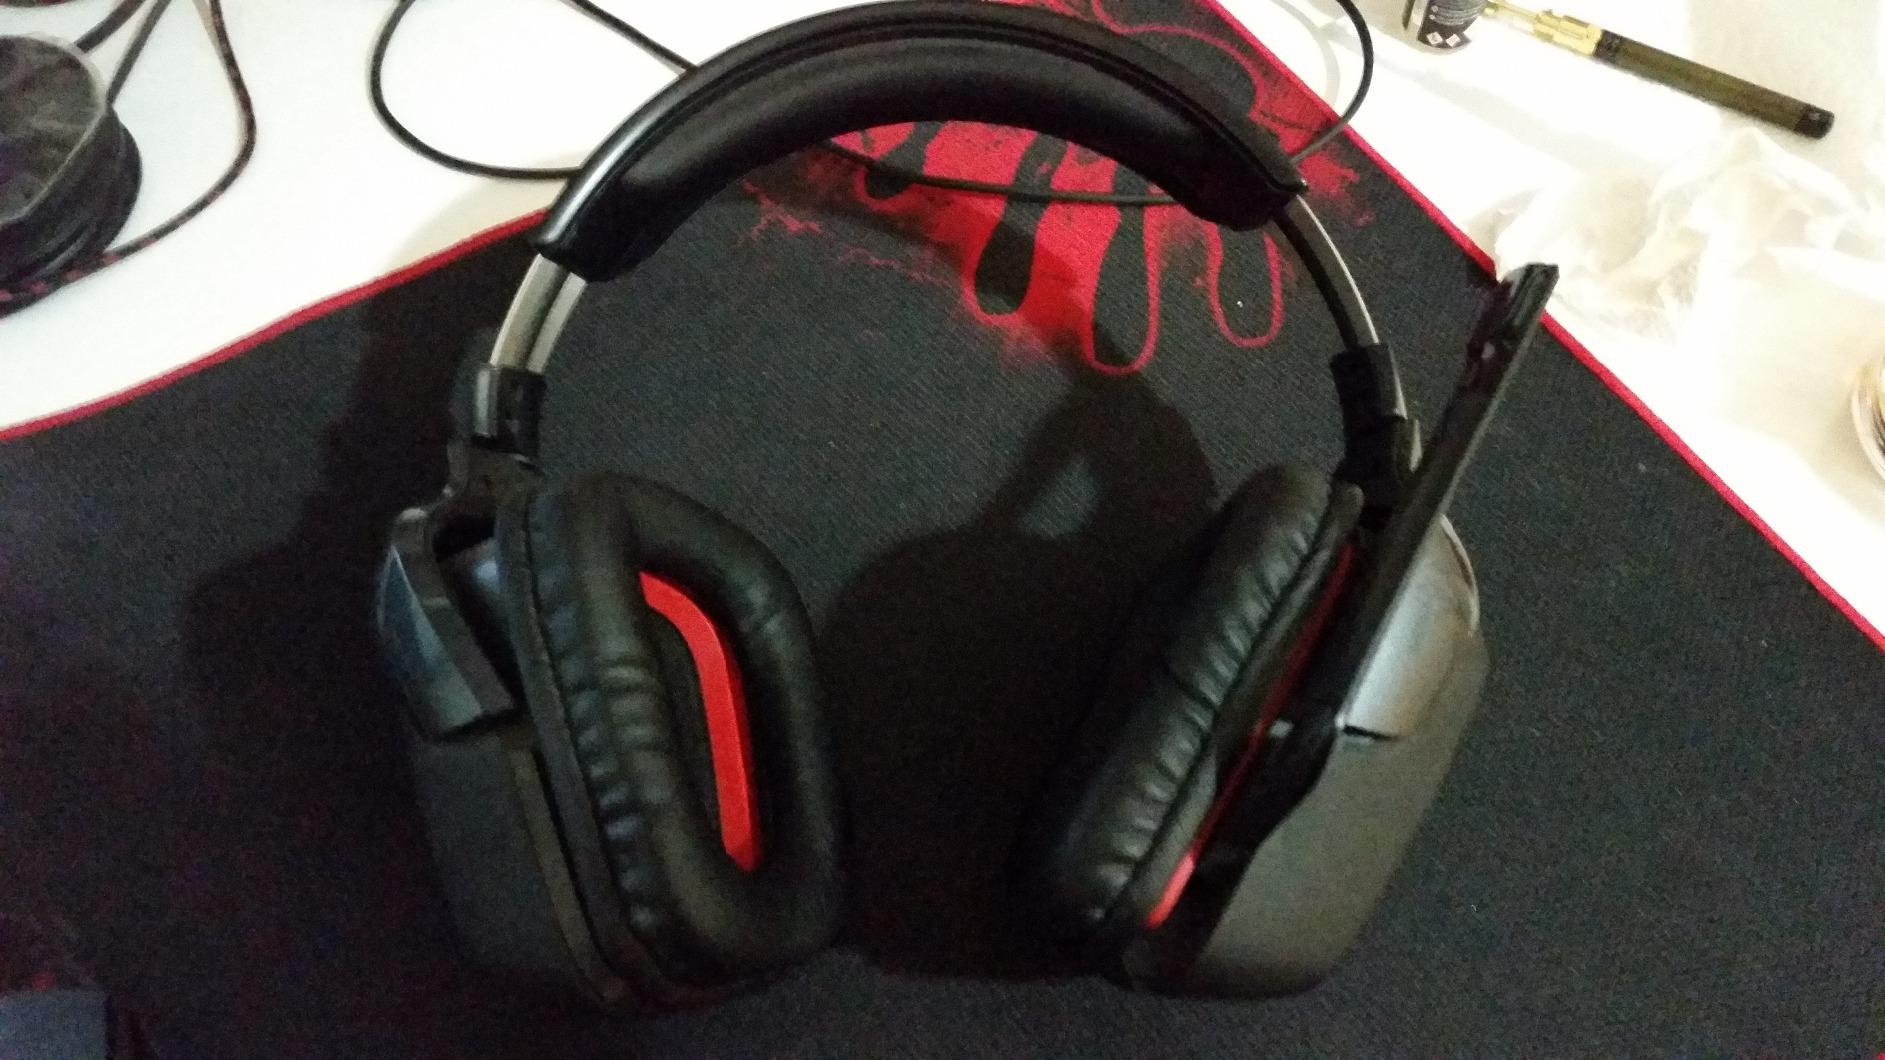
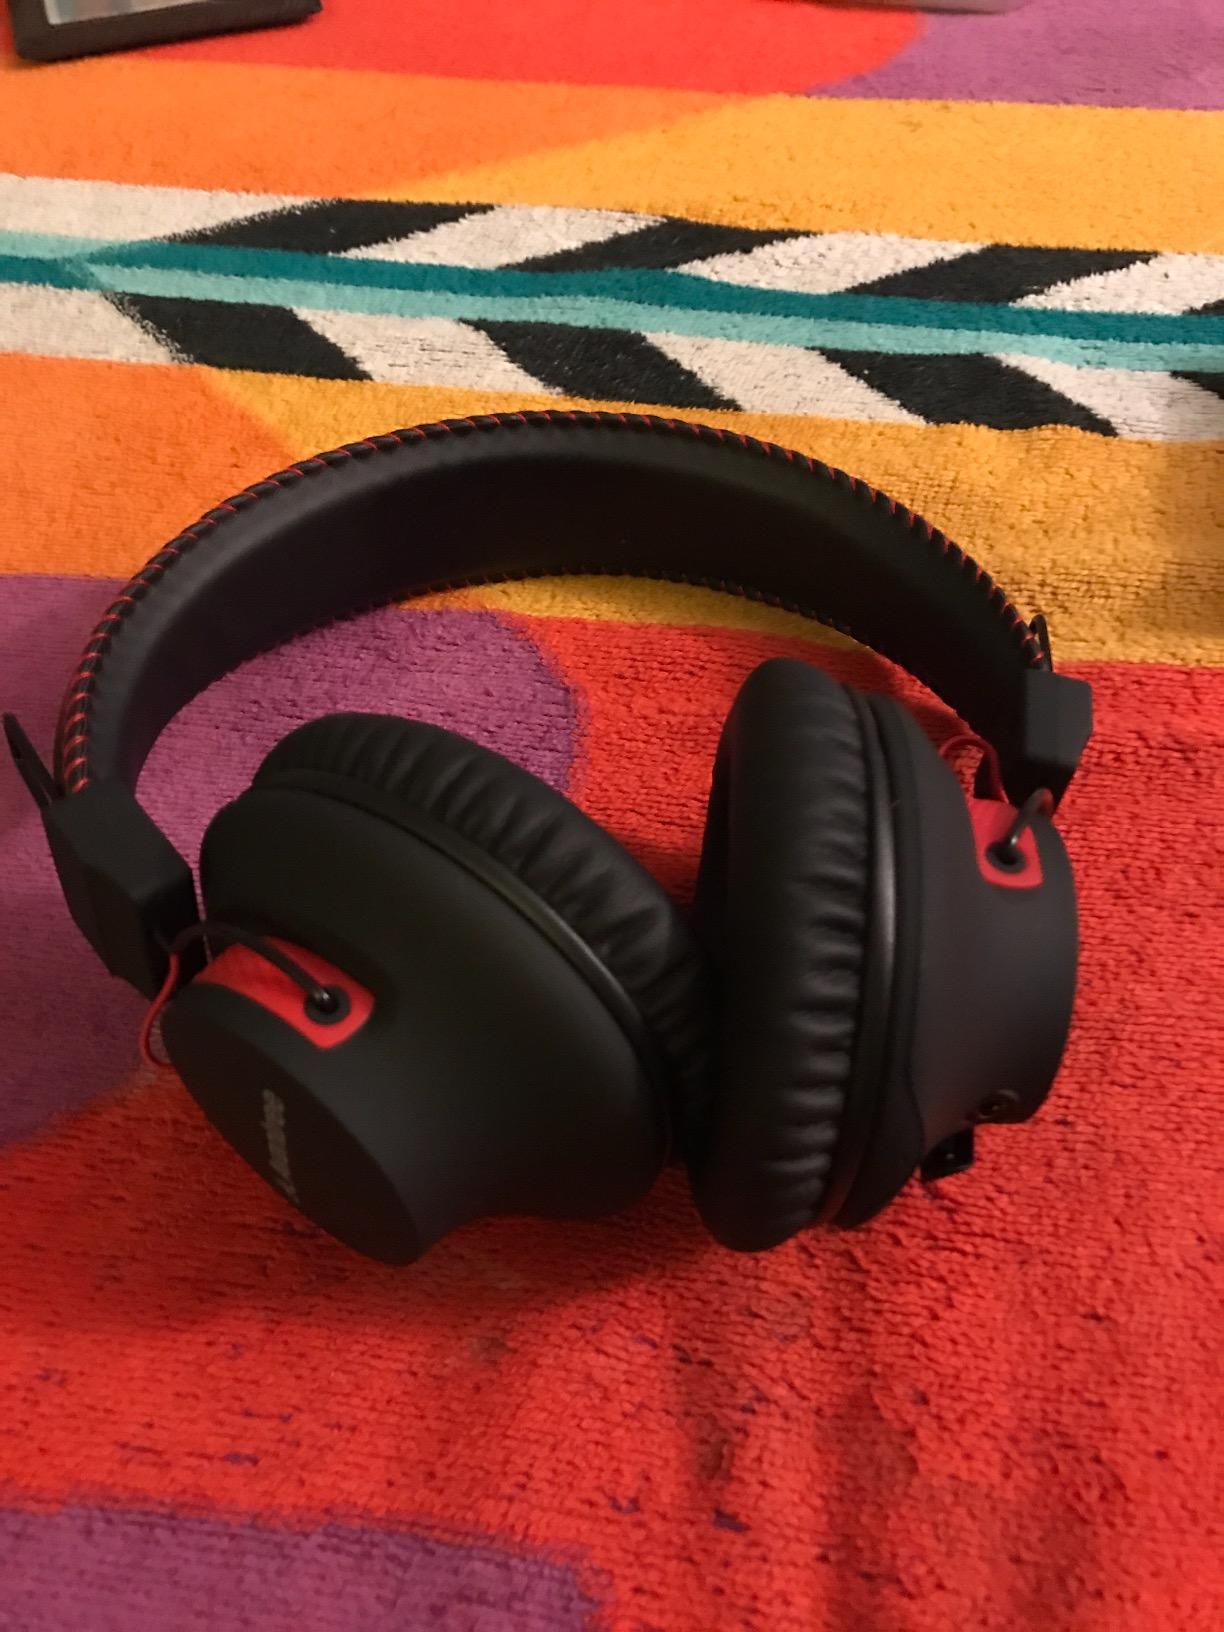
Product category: headphones
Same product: no